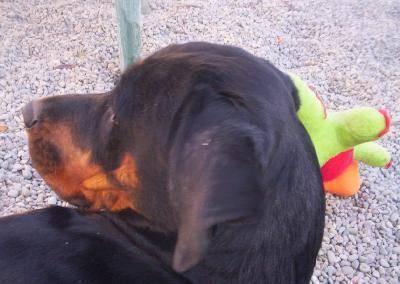
dog